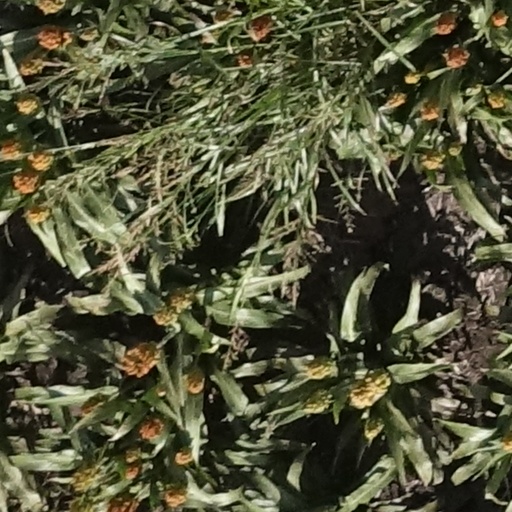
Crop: sorghum